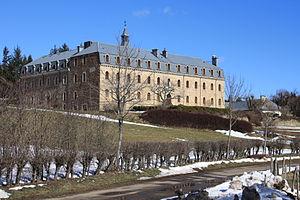
L'Abbaye Notre-Dame-des-Neiges à Saint-Laurent-les-Bains (Ardèche).
L'abbaye Notre-Dame-des-Neiges est une abbaye de moines cisterciens-trappistes située à 1 100 mètres d'altitude dans la commune de Saint-Laurent-les-Bains-Laval-d'Aurelle dans la montagne ardéchoise. Elle a été fondée en 1850 par des frères du même ordre venus de l'abbaye cistercienne-trappiste Notre-Dame d'Aiguebelle.